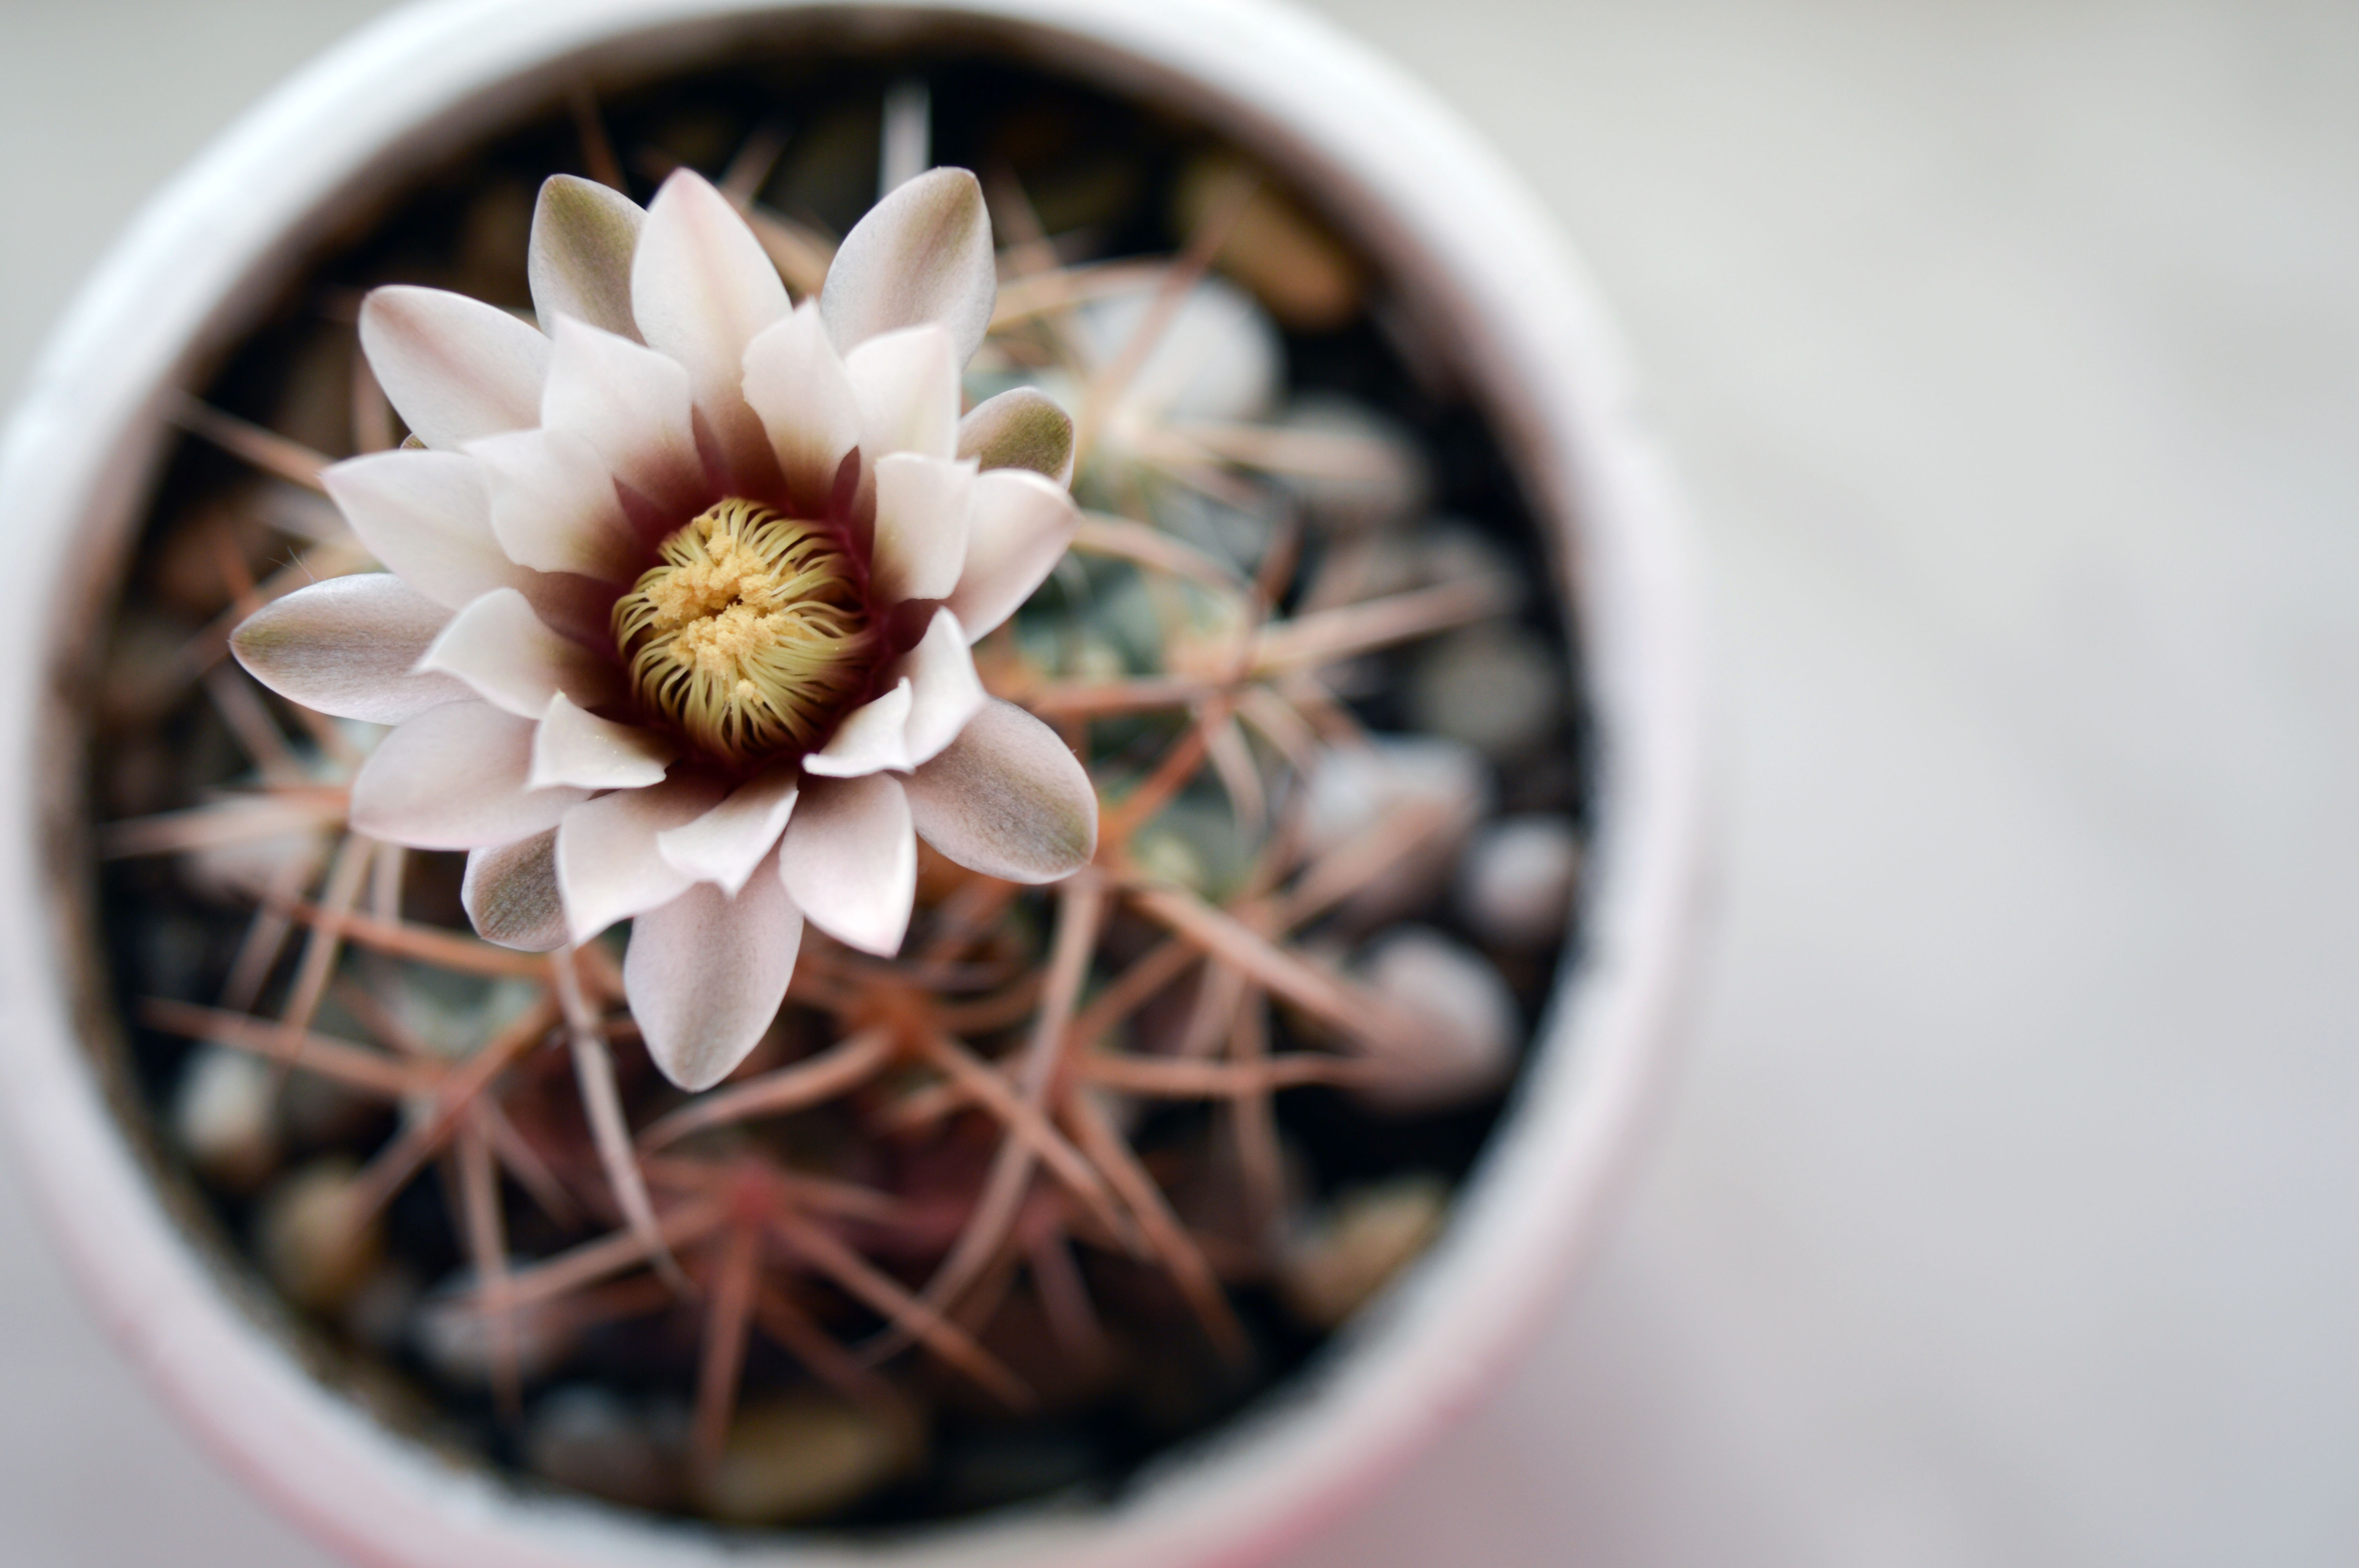
cactus, plant, flower, petal, indoor, succulent, closeup, flora, plants, close up, needles, house plant, macro photography, barb, flowering plant, scratchy, cactus flower, flowering cactus, pot flowers, flowers on the windowsill, indoor plant, plants in pots, gymnocalycium, in a pot, houseplants, land plant